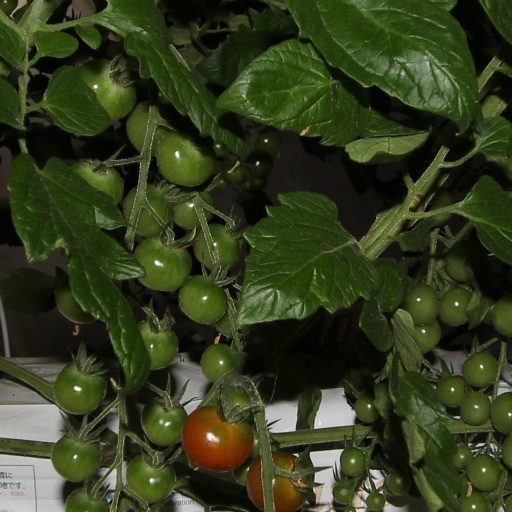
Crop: tomato